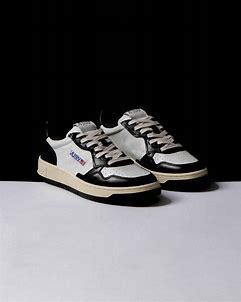
Brand: Autry
Model: Action Shoes Autry Action Medalist 1